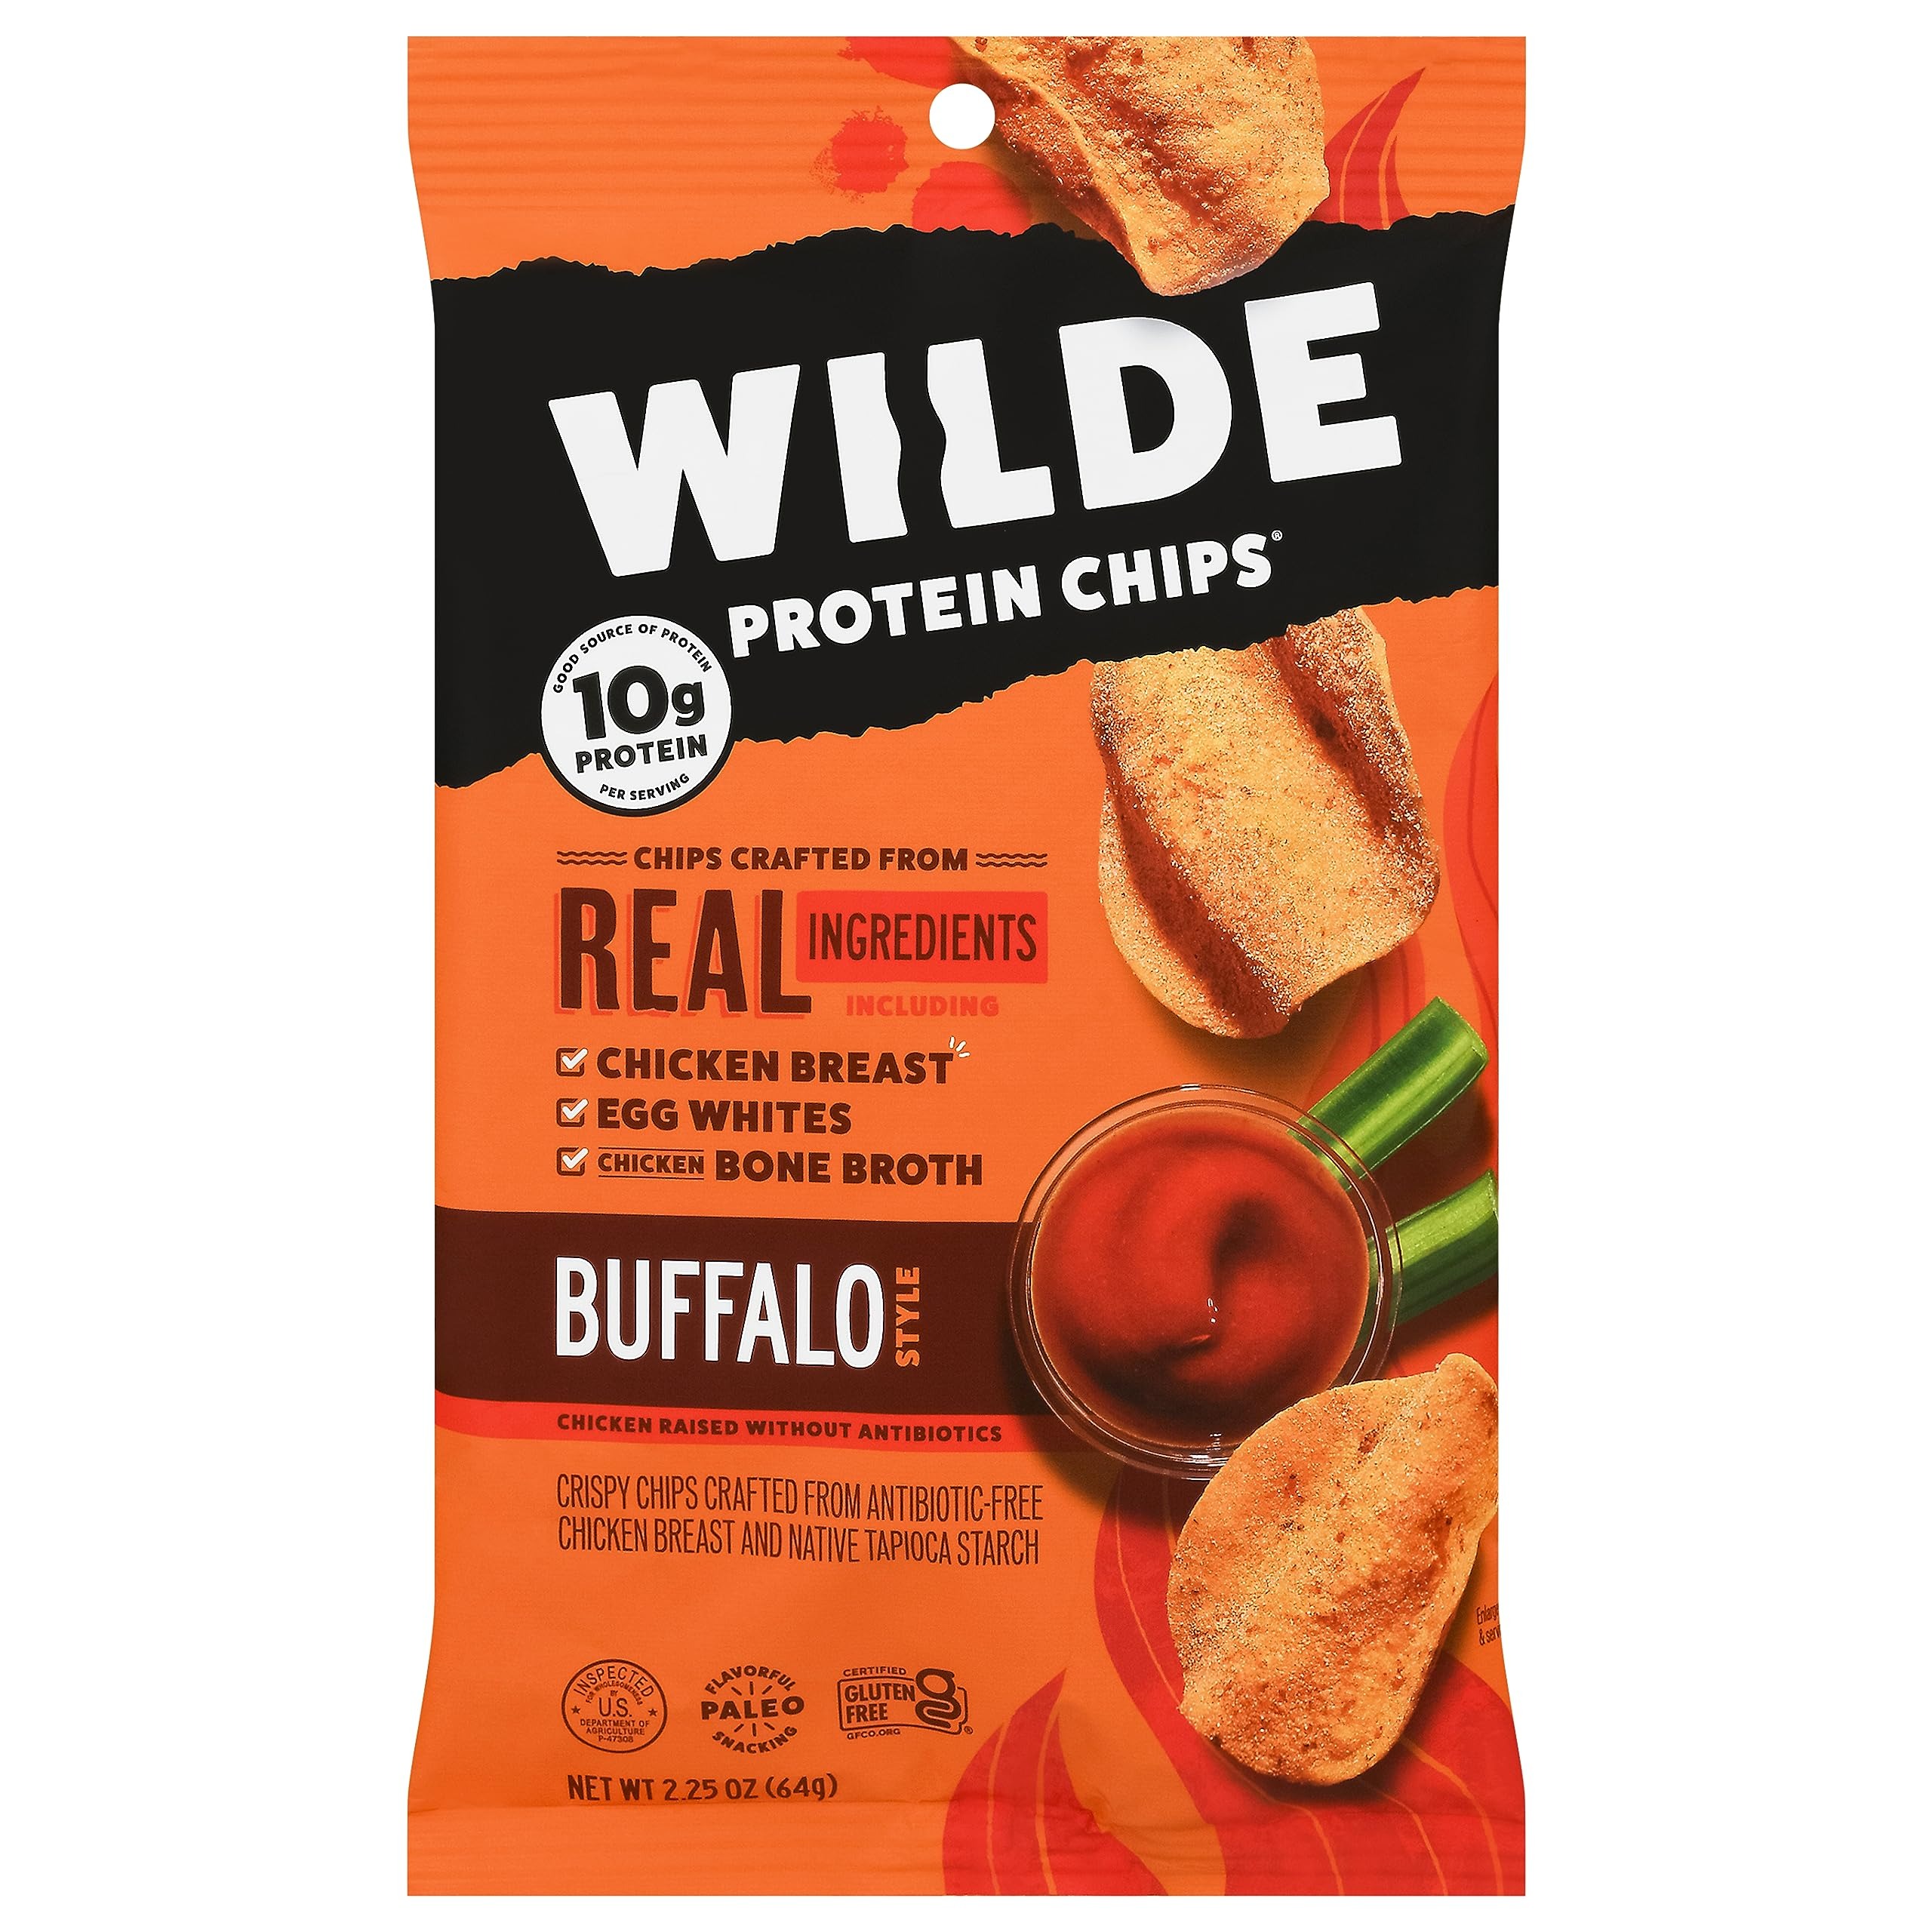
Item Name: WILDE BRANDS Buffalo Chicken Chips, 2.25 OZ
Bullet Point: Gluten Free
Product Description: Potato Chips And Crisps
Value: 2.25
Unit: Ounce

Price: 4.59